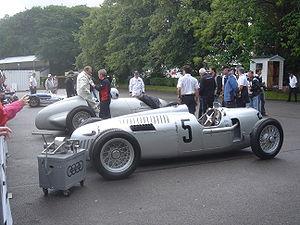
Du début du XXᵉ siècle jusqu'à la fin des années 1960, des couleurs nationales sont adoptées pour les courses automobiles. Les véhicules en lice doivent arborer leur livrée nationale respectives pour la Formule 1, les courses d'endurance, les courses de voitures de tourisme, et les autres compétitions internationales.
Le terme de Flèches d'Argent désigne les Mercedes-Benz et Auto Union ayant dominé les Grands Prix entre 1934 et 1939. Le nom, initialement donné par la presse allemande avant-guerre, a également été utilisé après-guerre pour désigner les Mercedes-Benz en Formule 1 et en Championnat du monde des voitures de sport, en 1954 et 1955, et l'est encore de nos jours, depuis le retour de Mercedes en tant que constructeur en Formule 1 en 2010 et qui domine sans interruption le championnat du monde depuis la saison 2014.